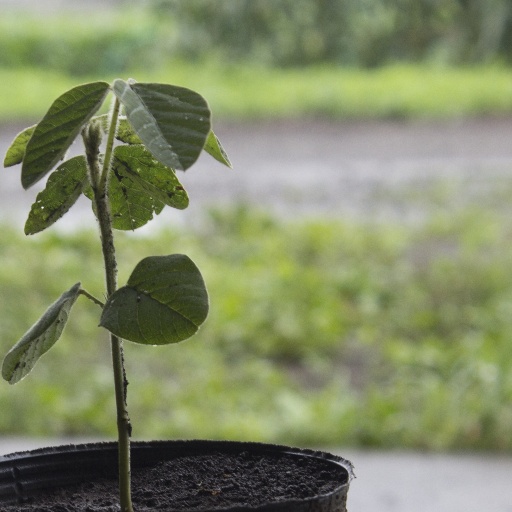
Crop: soybean